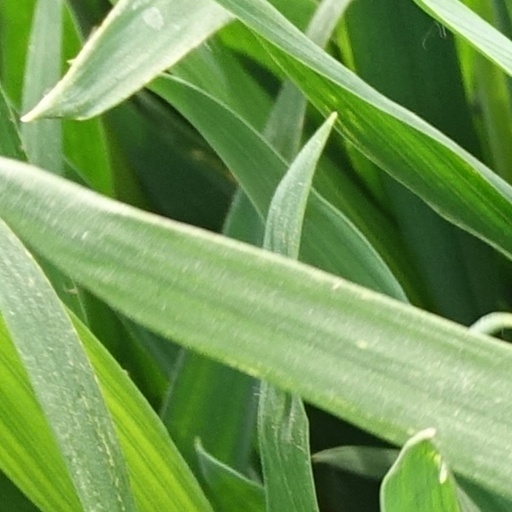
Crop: wheat